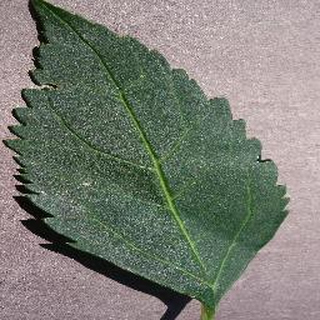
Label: healthy_cherry